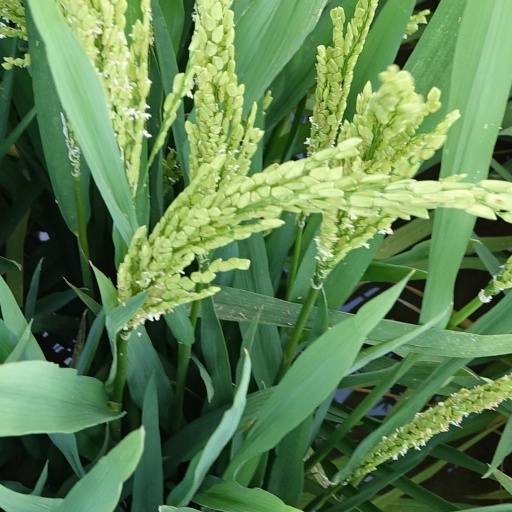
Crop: rice